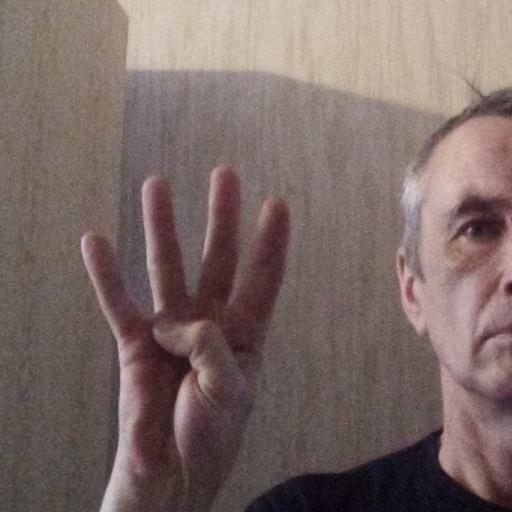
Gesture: four